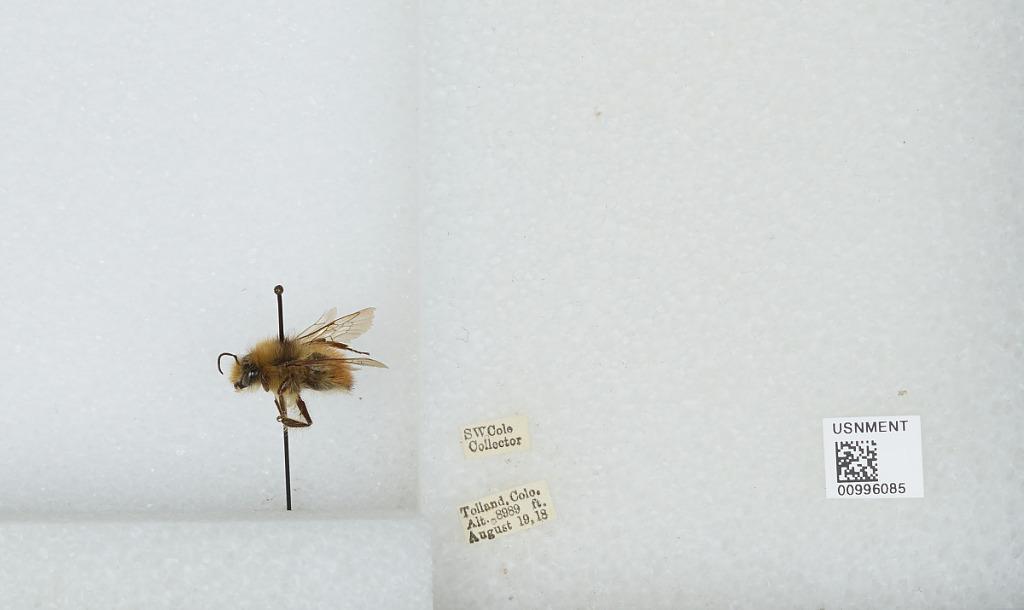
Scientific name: Bombus (Pyrobombus) centralis Cresson
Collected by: S. Cole
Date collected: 1918-8-19
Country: United States
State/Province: Colorado
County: Gilpin
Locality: Tolland
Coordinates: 39.905, -105.589